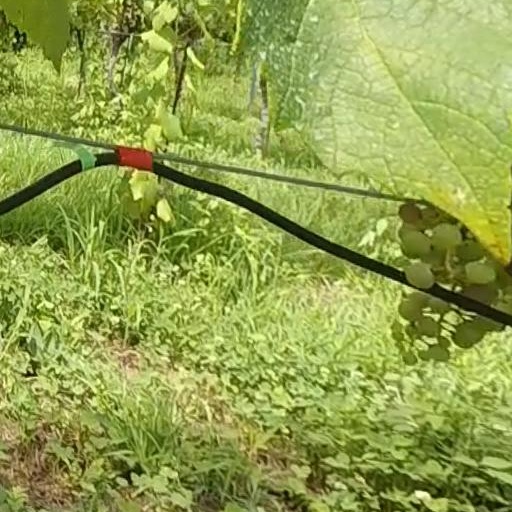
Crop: grape